Medium season 4

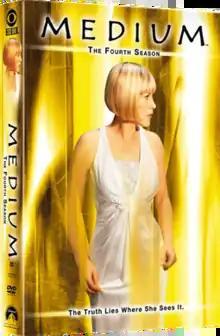
DVD cover

The fourth season of "Medium", an American television series, began January 7, 2008, and ended on May 12, 2008. It aired on NBC.